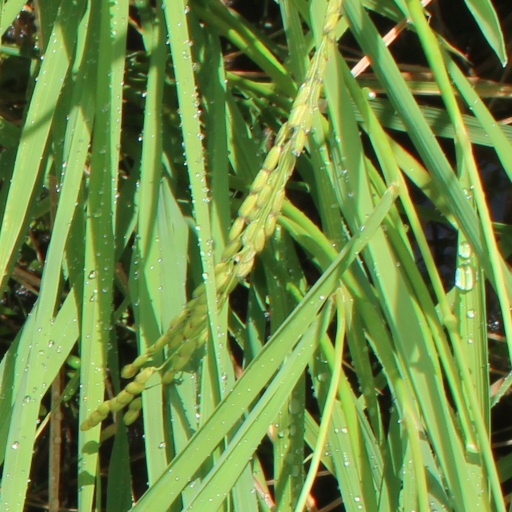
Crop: rice